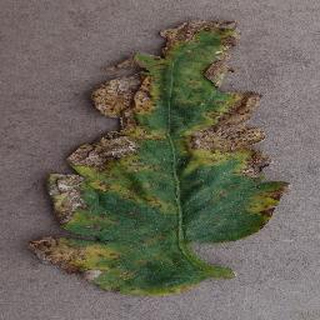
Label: tomato_bacterial_spot